The Marvels Project

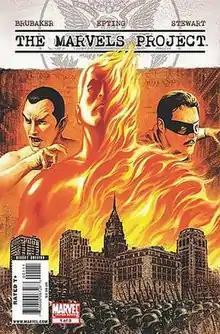
Cover to issue #1. Art by Steve Epting.

The Marvels Project is a 2009–2010 eight-issue comic book limited series written by Ed Brubaker with art by Steve Epting and published by Marvel Comics.